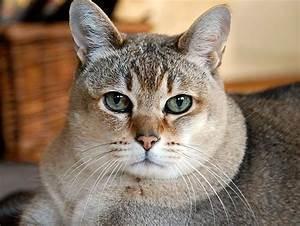
cat